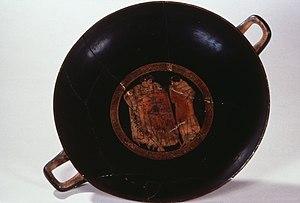
La coupe attribuée au peintre Macron conservée au musée Saint-Raymond de Toulouse est un vase à boire à figures rouges de la Grèce antique illustrant le thème festif du symposion.